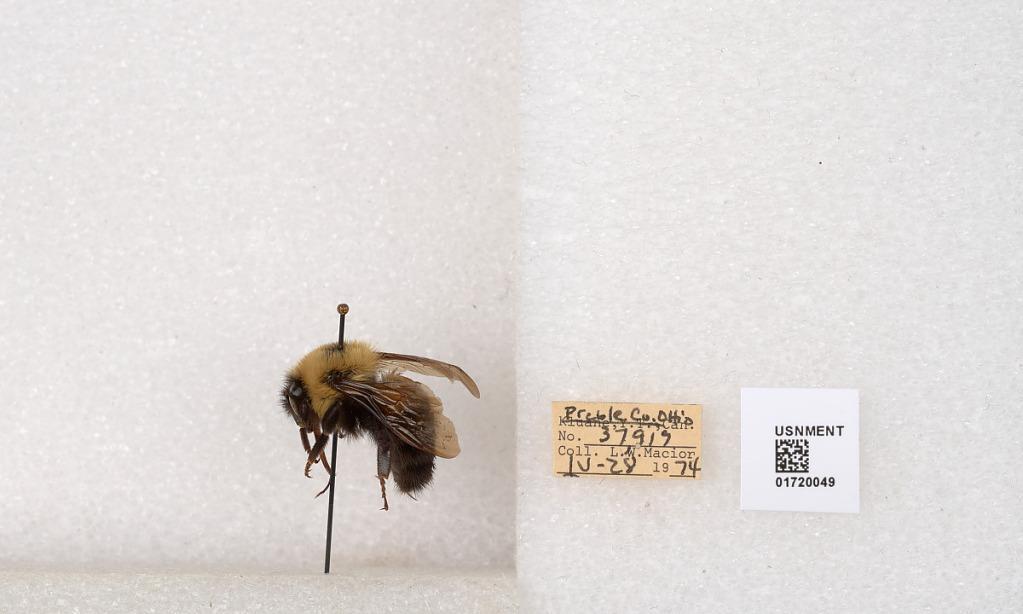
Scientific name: Bombus bimaculatus Cresson
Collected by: L. Macior
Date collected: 1974-4-28
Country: United States
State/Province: Ohio
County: Preble
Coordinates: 39.7416, -84.648